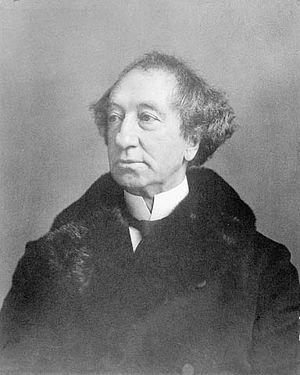
John Alexander Macdonald est un juriste et homme d'État canadien. Il est le 1ᵉʳ Premier ministre du Canada, de 1867 à 1873 puis de 1878 à 1891. Il est considéré comme l'un des principaux Pères de la Confédération. Figure dominante de la politique canadienne, sa carrière s'est étendue sur près d'un demi-siècle. Il est resté Premier ministre pendant 19 ans, une durée dépassée seulement par William Lyon Mackenzie King.
La 4ᵉ législature du Canada siégea du 13 février 1879 au 18 mai 1882. Ce fut les élections de 1874 qui définit la configuration de la Chambre des communes du Canada, cette dernière changea légèrement en raison des démissions et des élections partielles jusqu'à sa dissolution peu avant les élections de 1882.
La 5ᵉ législature du Canada fut en session du 8 février 1883 au 15 janvier 1887. Sa configuration fut définie par les élections de 1882 le 20 juin 1882, et fut légèrement modifiée par des démissions et des élections partielles jusqu'à sa dissolution peu avant les élections de 1887.